Paris in the Middle Ages

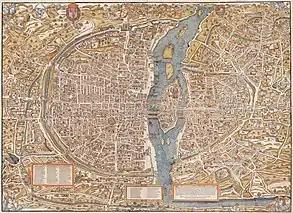
A map of Paris published in 1553 by Olivier Truschet and Germain Hoyau. It documents the growth of Paris within its medieval walls and the faubourgs beyond the walls.

By 1180, the city had grown to 200 hectares. To give all Parisians a sense of security, King Philip II decided to build a new wall entirely around the city. Work began between 1190 and 1208 on the Right Bank and 1209 and 1220 on the Left Bank. The new wall was 5,400 meters long (2,800 on the Right Bank and 2,600 on the Left Bank), with ten gates and seventy-five towers, and surrounded about 273 hectares, including much land that was still gardens and pastures. Portions of this wall can still be seen in the Le Marais district and other neighborhoods today.